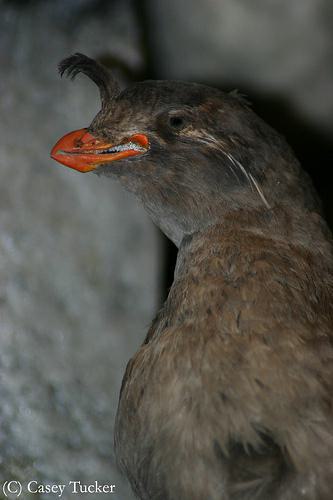
A photo of a crested auklet